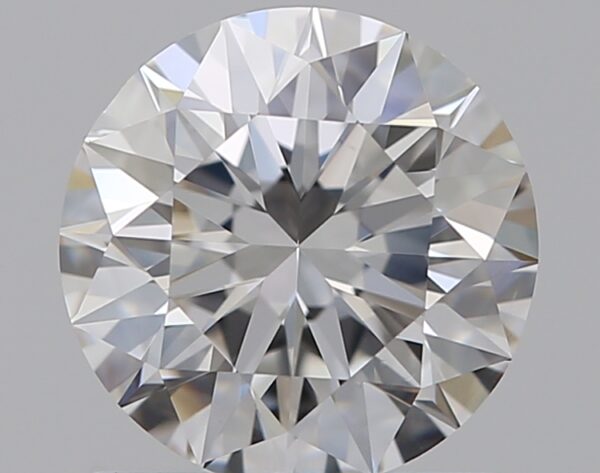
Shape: round
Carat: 1.2
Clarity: VS1
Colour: F
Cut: EX
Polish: EX
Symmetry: EX
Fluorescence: M
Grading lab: GIA
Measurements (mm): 6.77 x 6.81 x 4.26